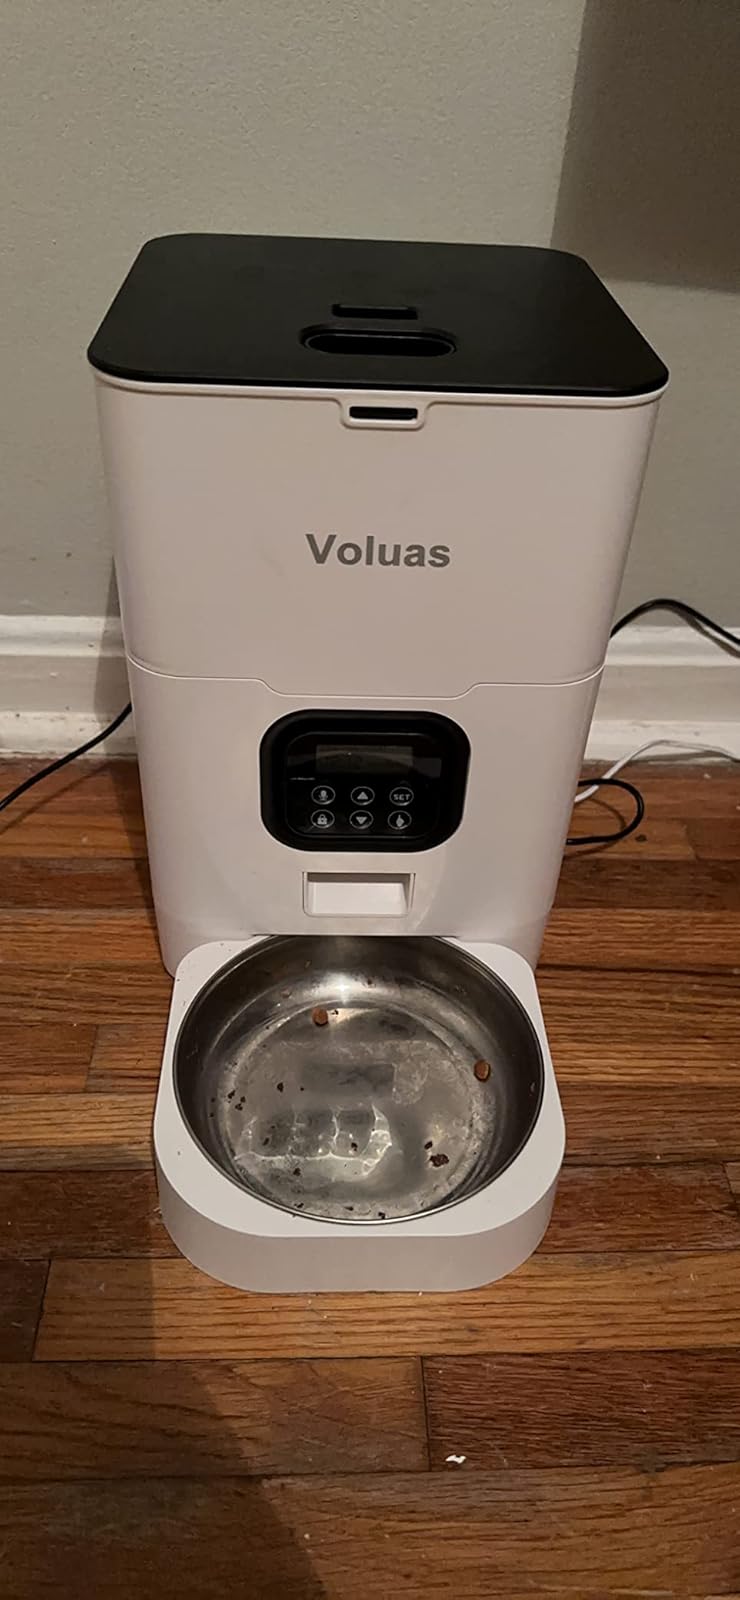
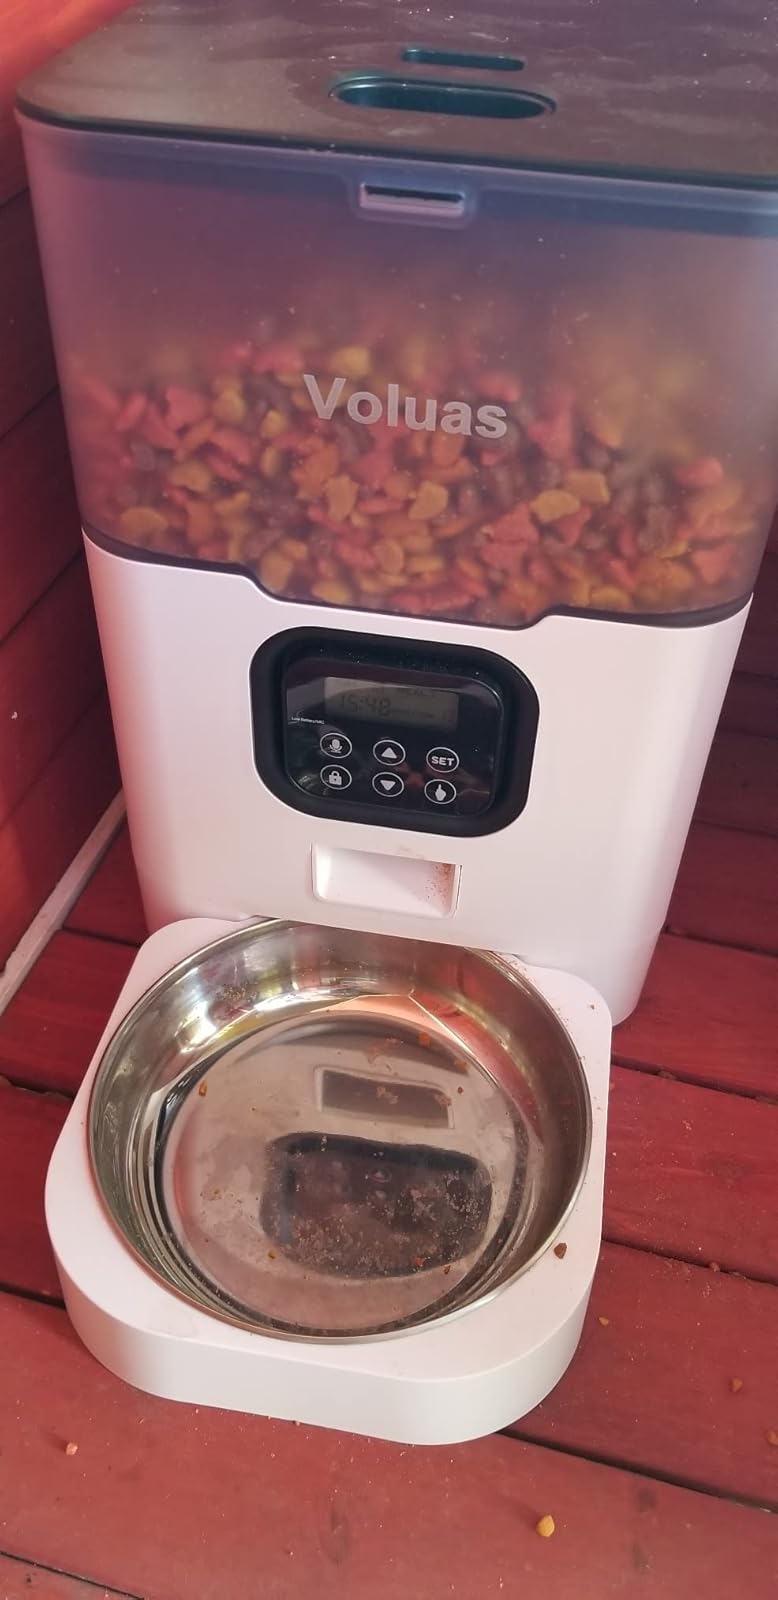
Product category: items_feeder
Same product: no